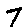
Label: 7